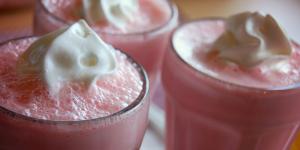
malteada de fresa